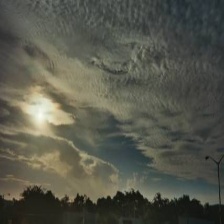
Cloud type: Cirrostratus